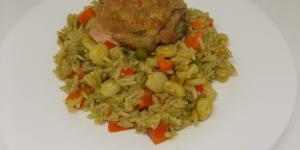
arroz con pollo peruano